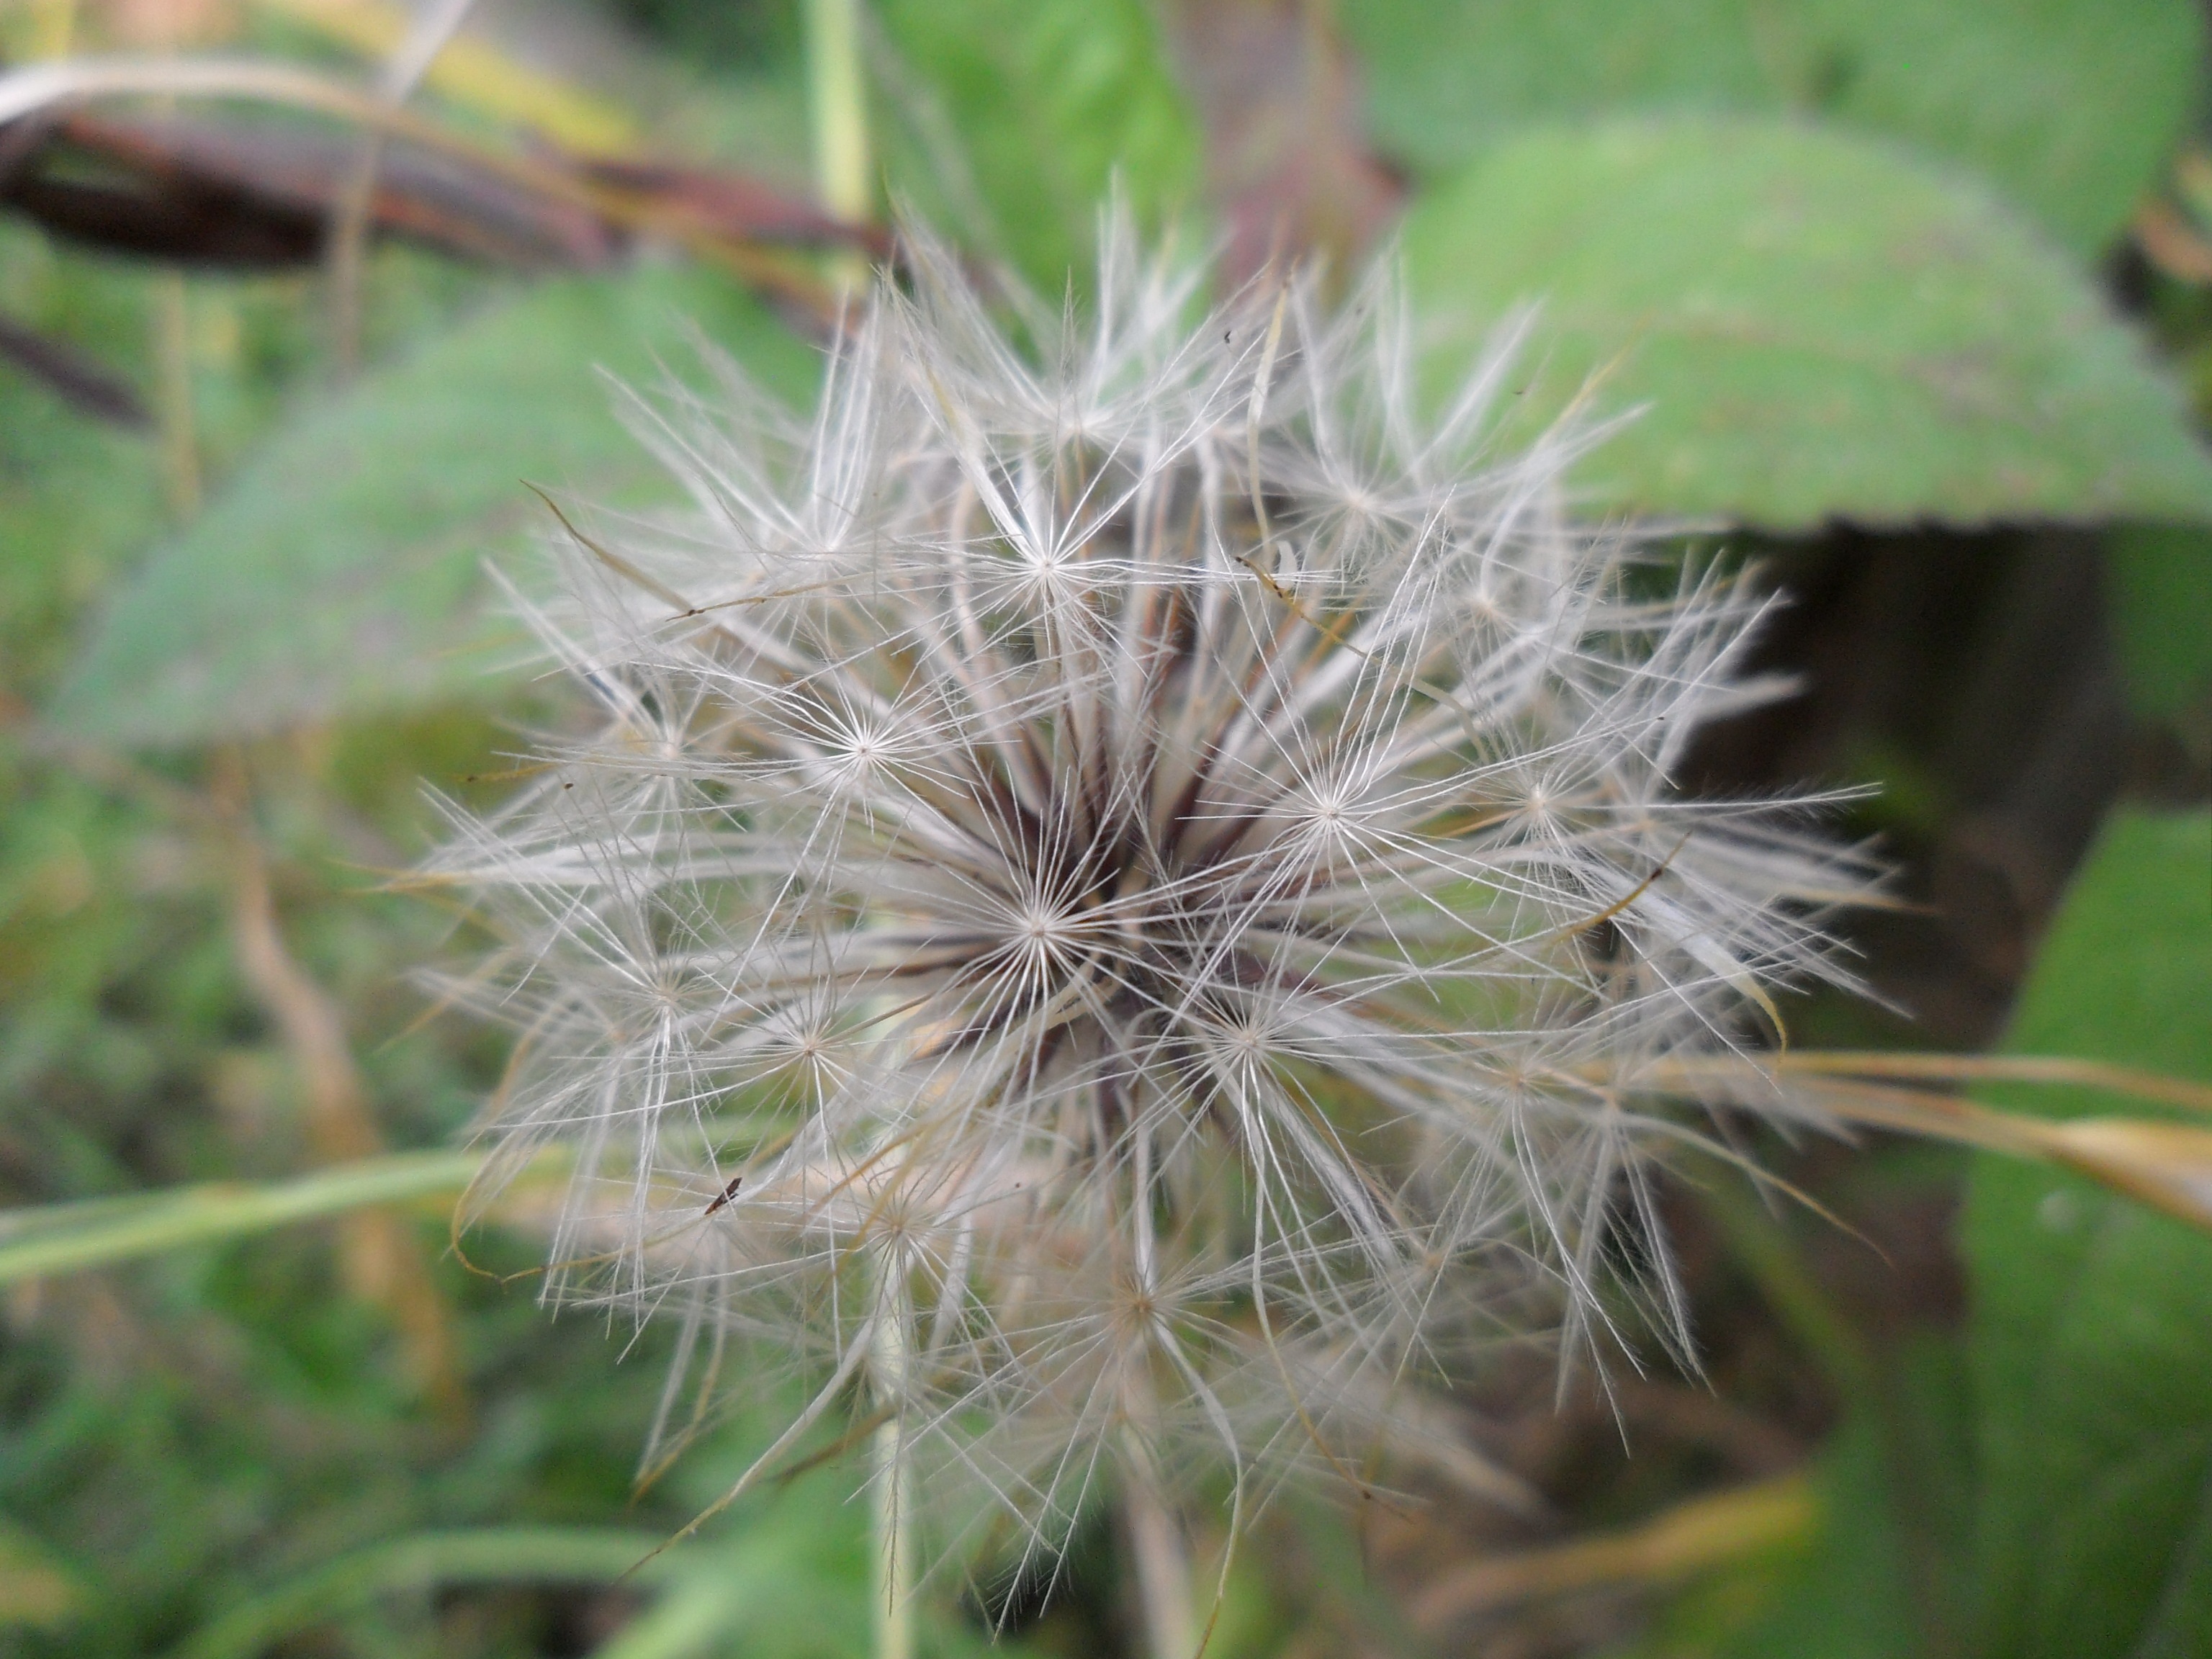
nature, grass, plant, dandelion, flower, produce, botany, flora, wild flower, wildflower, close up, thistle, macro photography, flowering plant, daisy family, tooth lion, plant stem, land plant, thorns spines and prickles